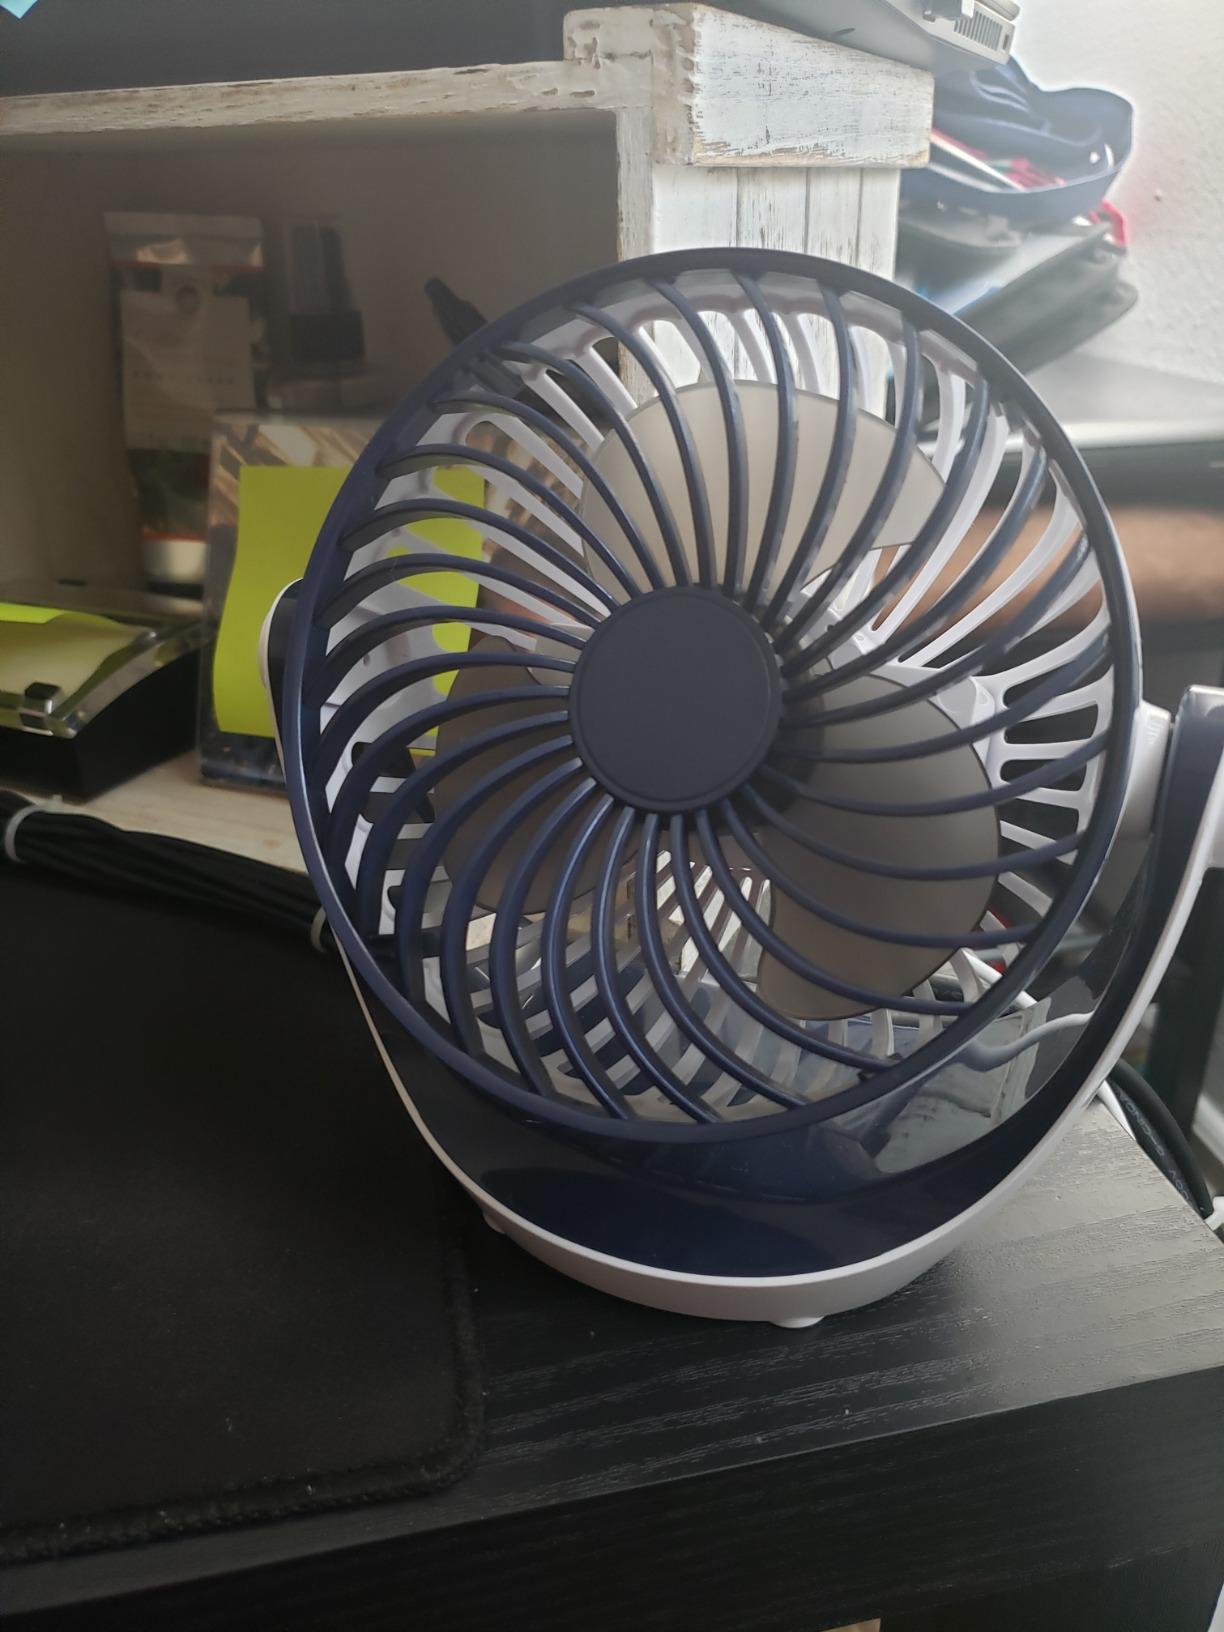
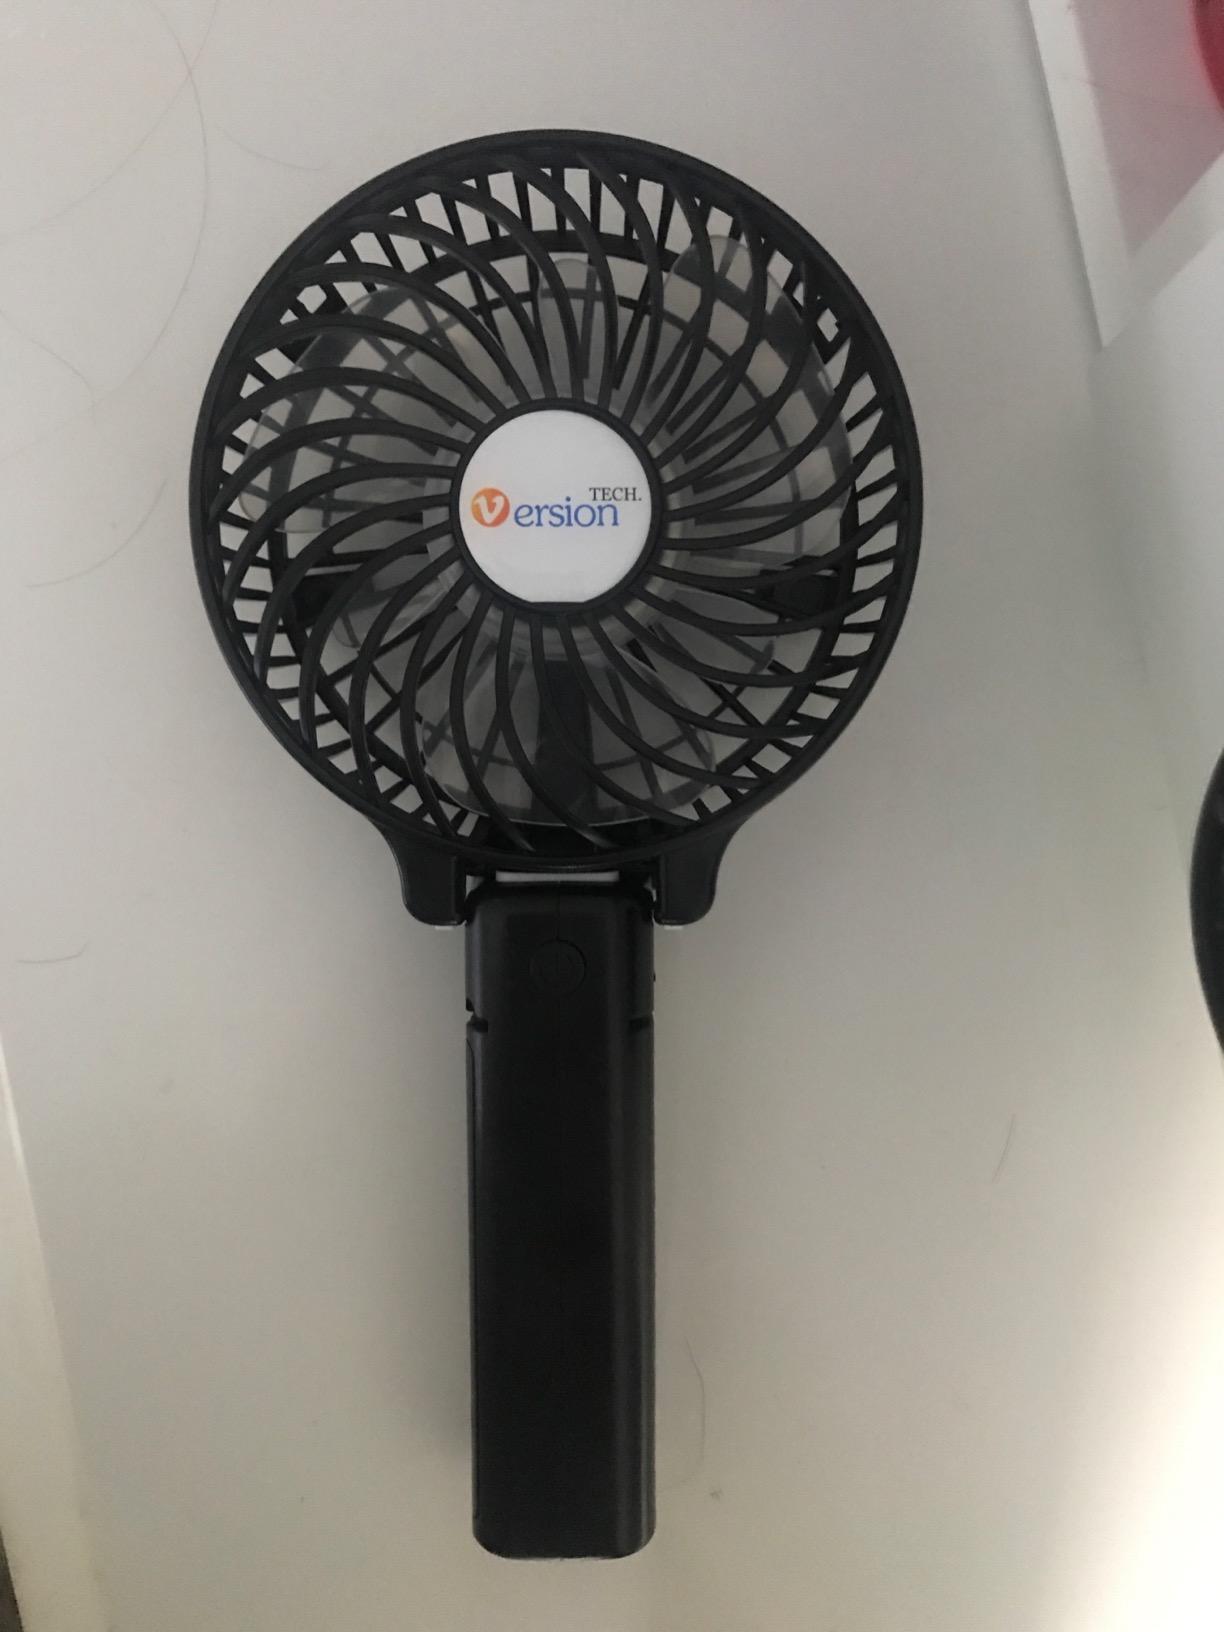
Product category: fan
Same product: no